Burrium

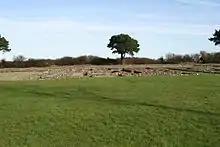
segontium.jpg

Burrium was a legionary fortress in the Roman province of Britannia Superior or Roman Britain. Its remains today lie beneath the town of Usk in Monmouthshire, south east Wales.